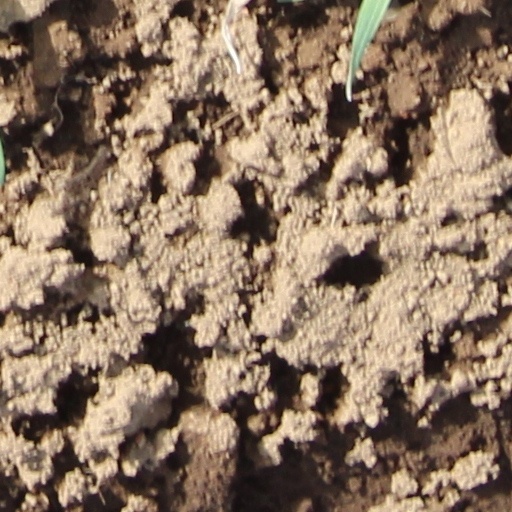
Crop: wheat